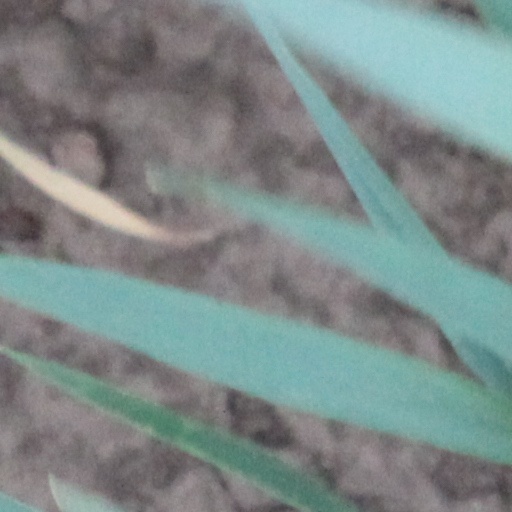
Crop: wheat